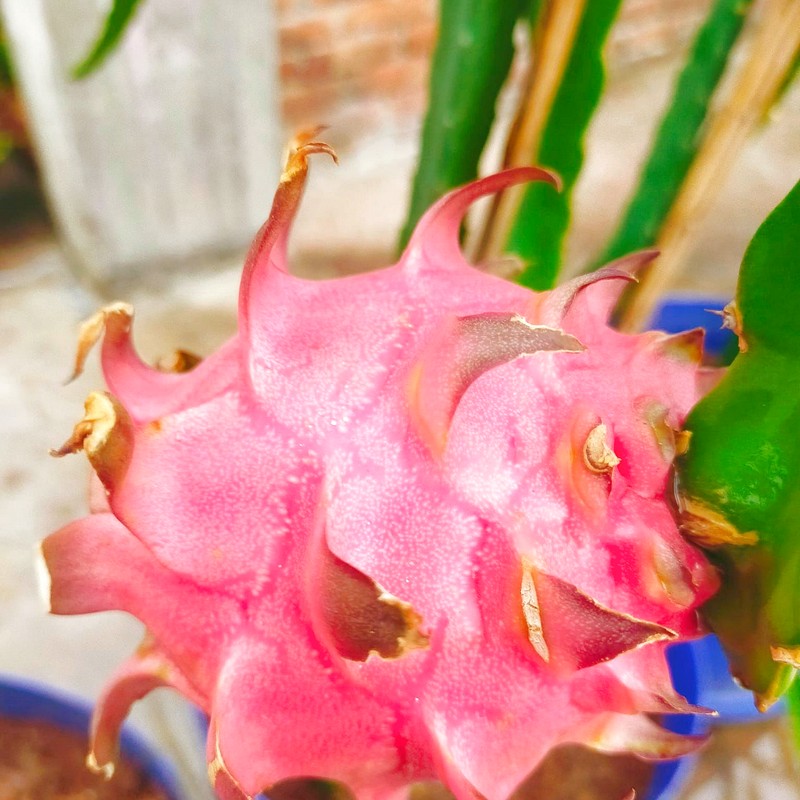
Label: Mature Dragon Fruit